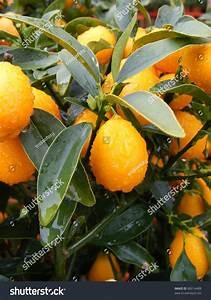
Label: mandarine